Popular Republican Union of Gironde

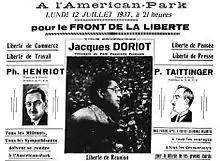
Announcement of the meeting of the Freedom Front in Bordeaux on 12 July 1937.

The party was founded in 1925, six years after the birth of the Alsatian Popular Republican Union. Both organizations shared clerical and conservative stances, and opposed the Cartel des Gauches which had won the 1924 legislative election.